Kalachakra

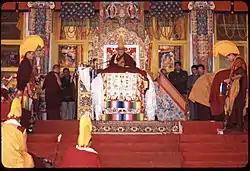
The Dalai Lama presiding over the Kālacakra initiation in Bodh Gaya, India, in January 2003

According to Tāranātha, seventeen distinct lineages of Kālacakra that came from India to Tibet were recorded and compiled by the Jonang master, Kunpang Chenpo. The main two lineages of these that are practised today are the Dro lineage and the Ra lineage, both lineages were founded by disciples of an Indian master named Nalandapa.